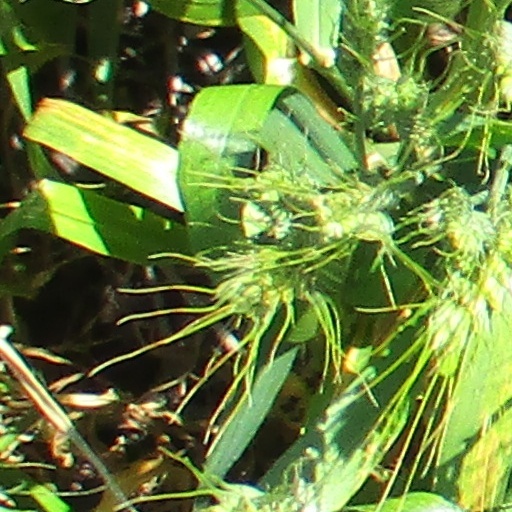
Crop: wheat